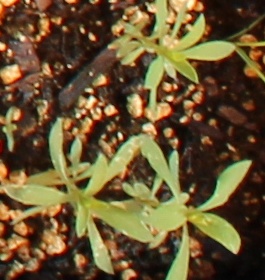
Label: Kochia